Bobby Clancy

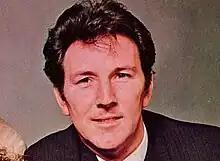
Bobby Clancy in 1970.

Robert Joseph 'Bobby' Clancy Jr (11 May 1927 – 6 September 2002) was an Irish singer and musician best known as a member of The Clancy Brothers, one of the most successful and influential Irish folk groups. He accompanied his songs on five-string banjo, guitar, bodhrán, and harmonica.